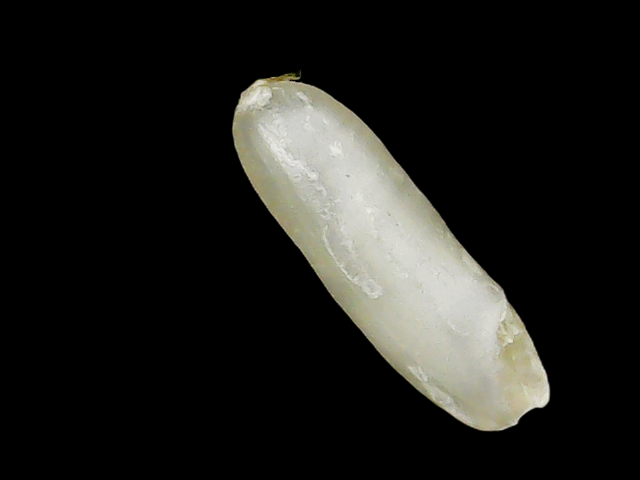
Rice variety: Binadhan21